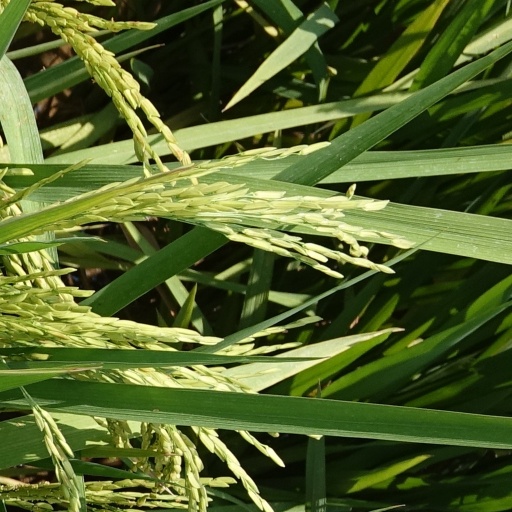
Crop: rice